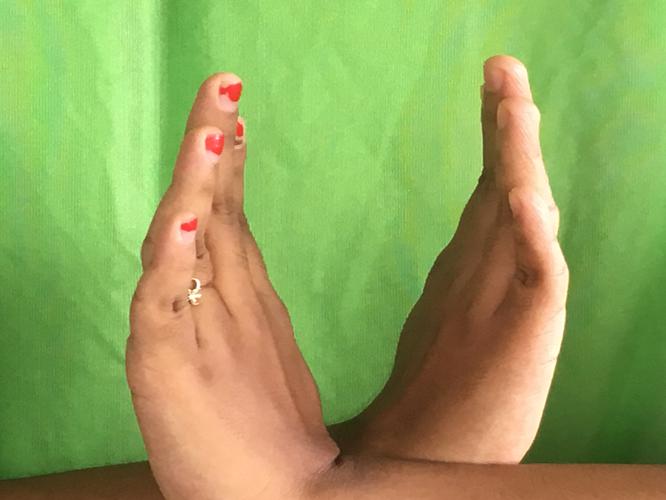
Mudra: Swastikam
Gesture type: double_hand